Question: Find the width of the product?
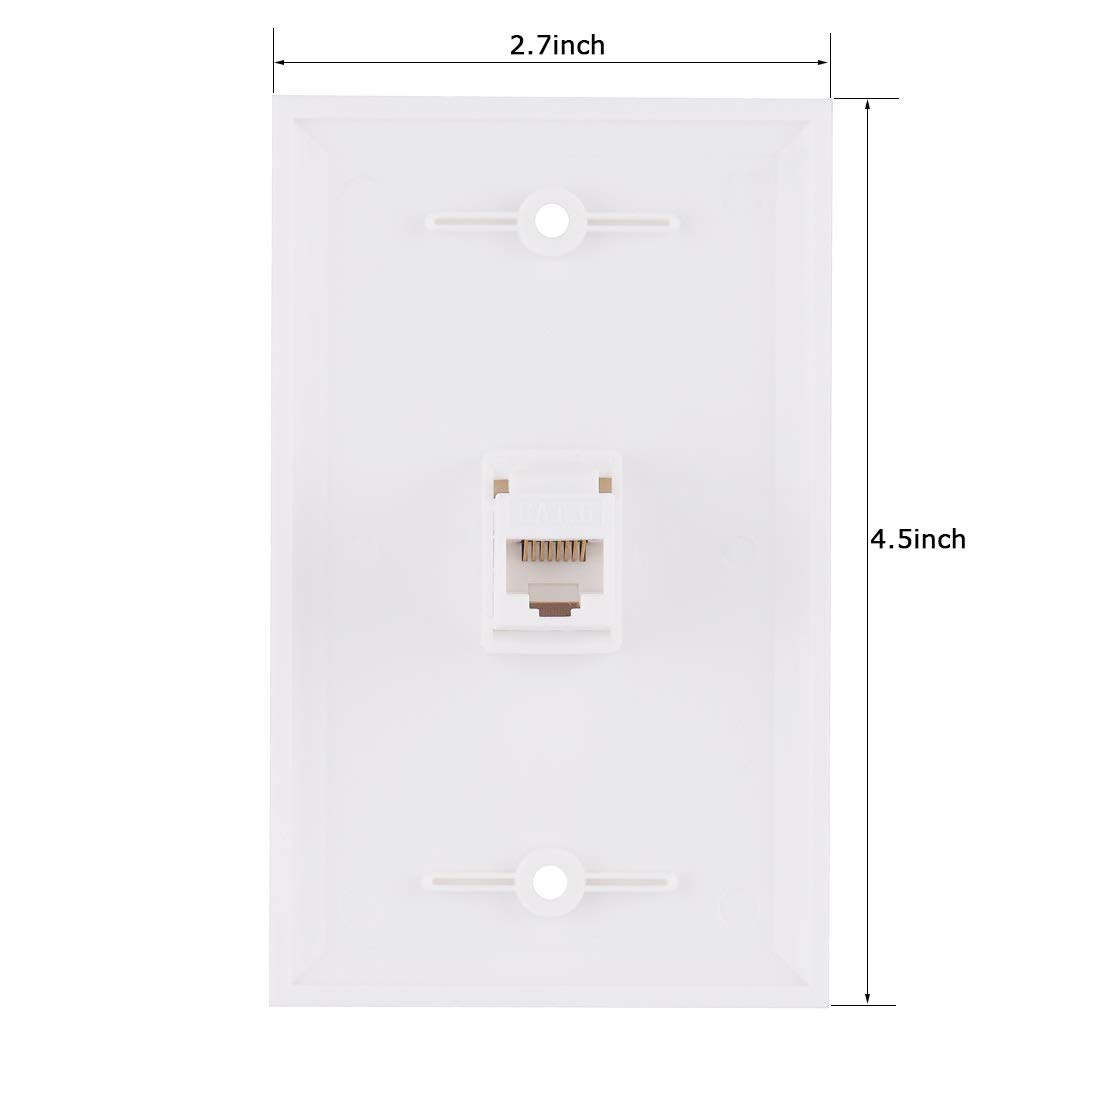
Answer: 2.7 inch